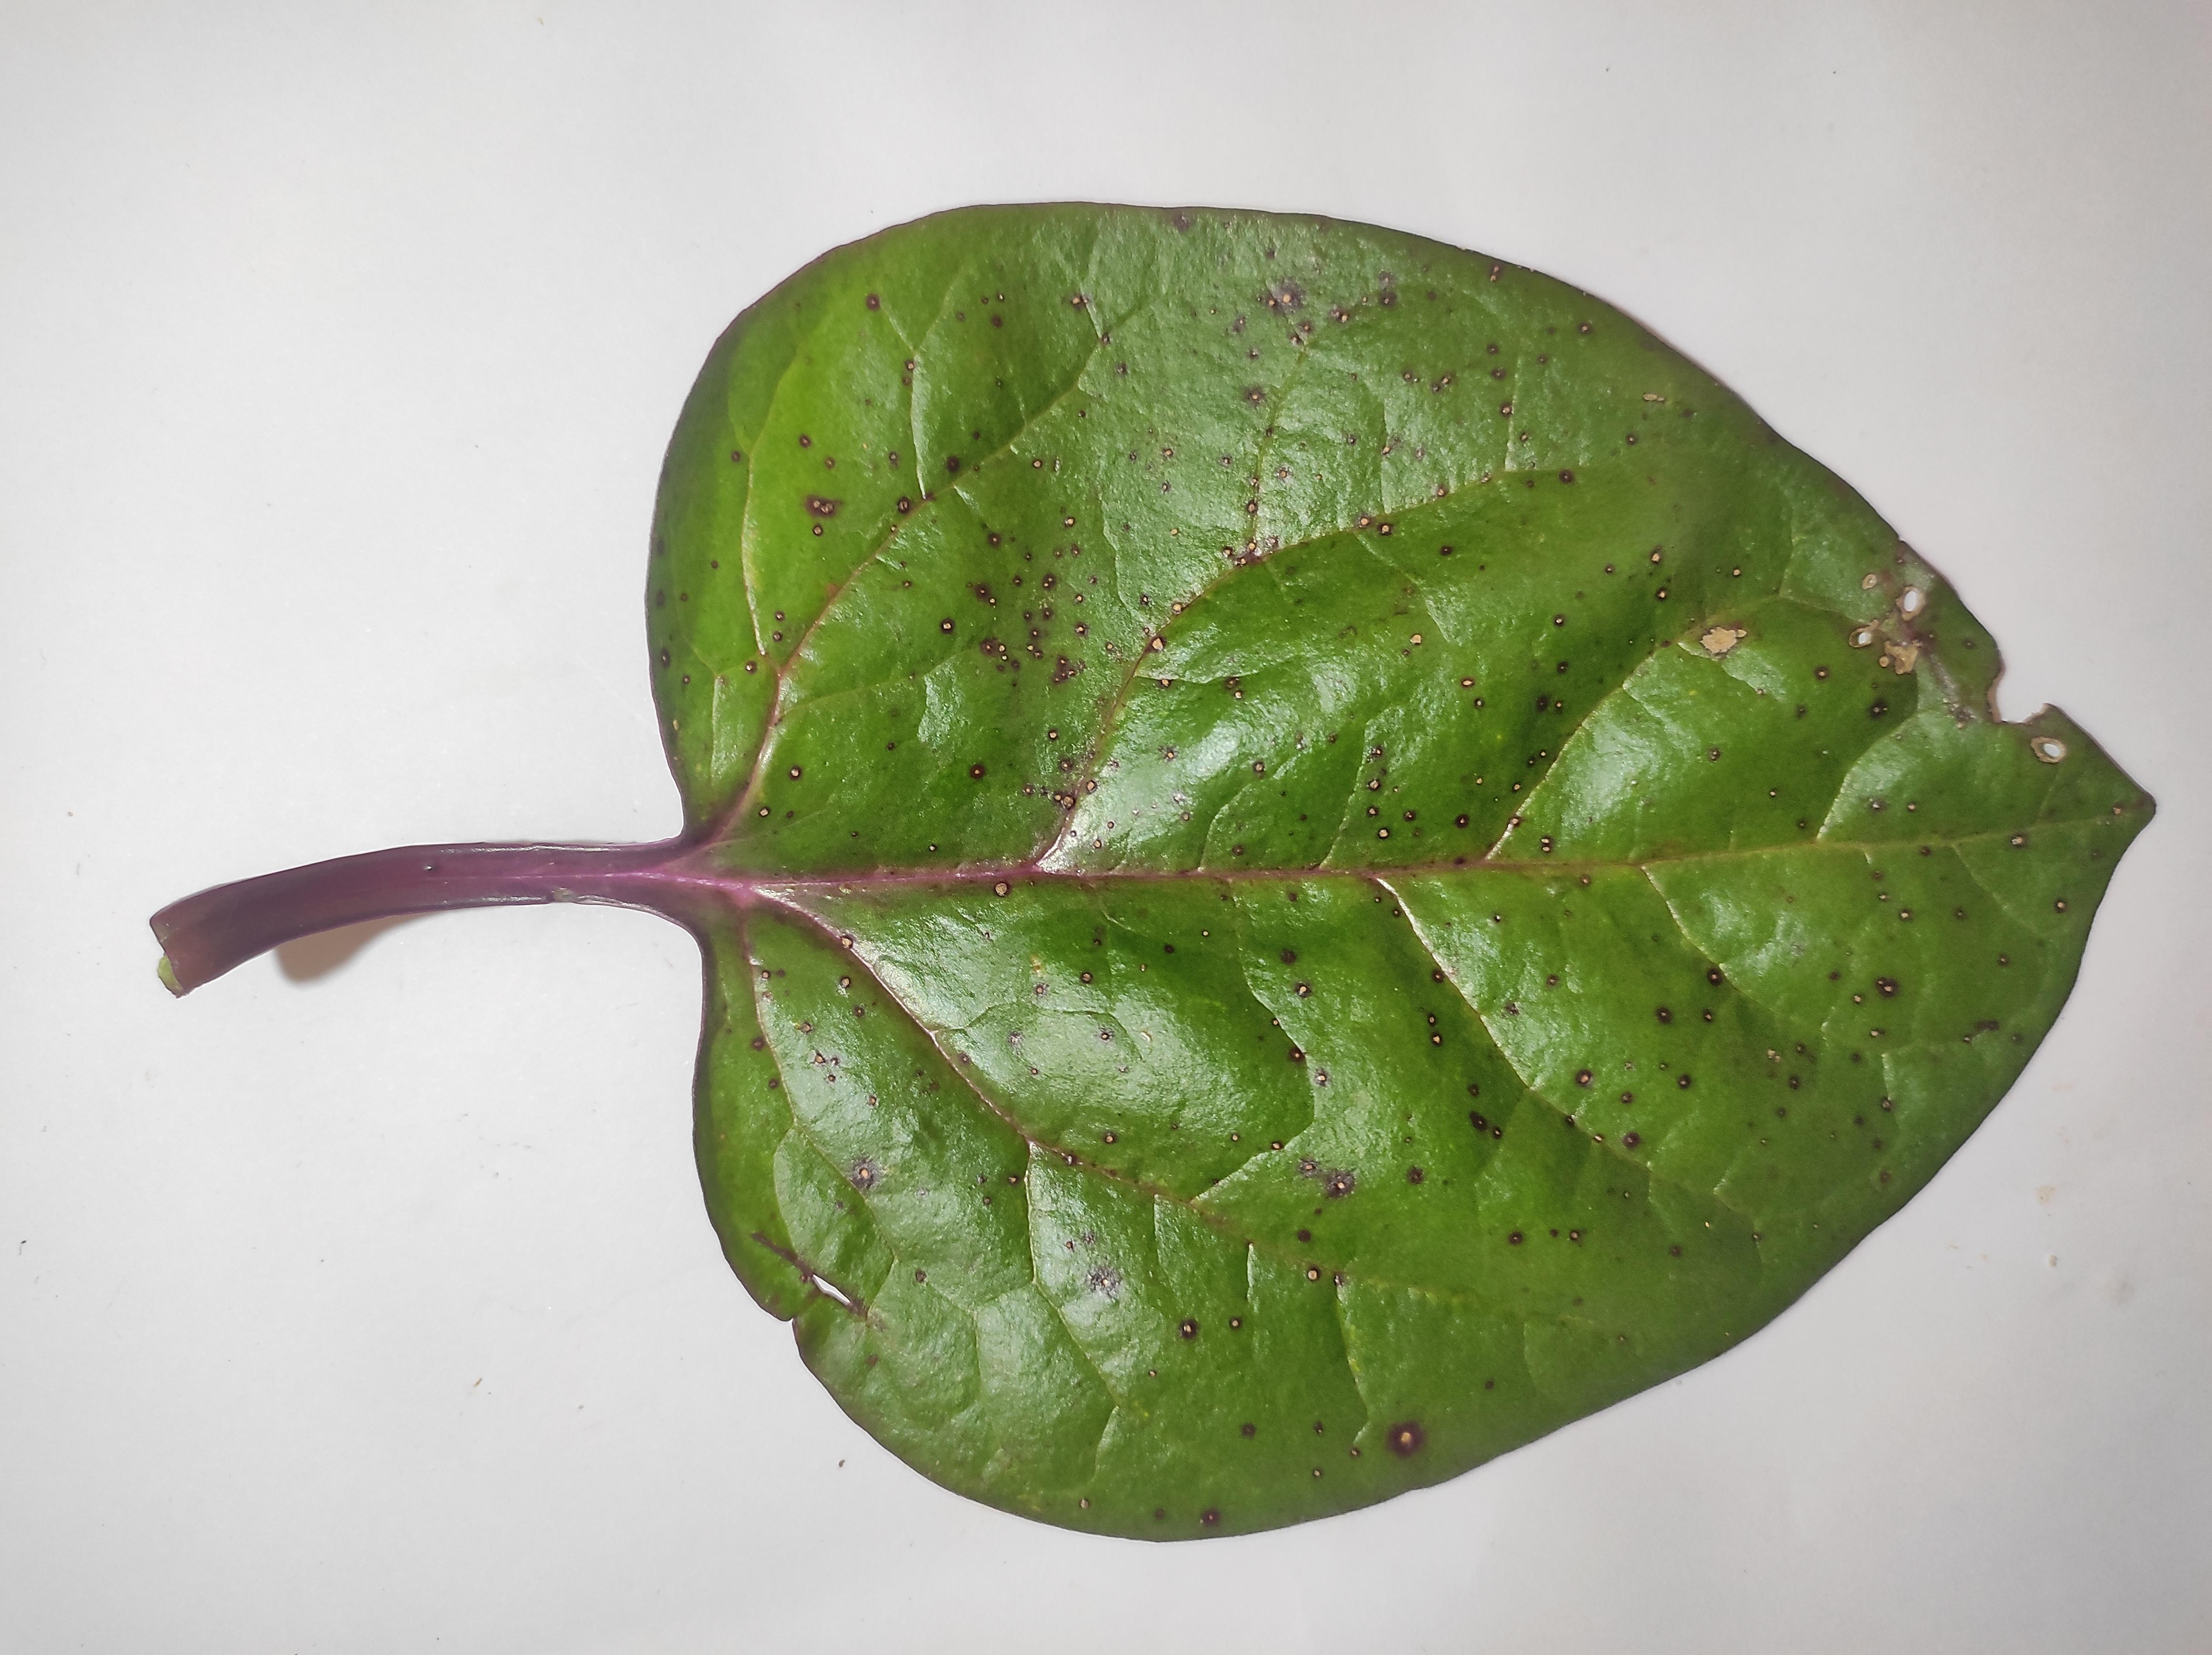
Label: anthracnose_leaf_spot